Johannes Honter

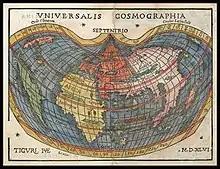
Honter's 1546 map "Universalis Cosmographia"

He returned to Brassó in 1533 and became involved in local events. During his stay in the Holy Roman Empire, Honter had encountered Protestant ideas, and he worked hard to introduce Lutheranism to Transylvania. He attempted to achieve this by informing as many persons as possible. As such, he founded the humanist gymnasium local school (functioning to this day as the "Johannes Honterus" School), set up a printing press (1539), printed a large number of books (some of which he himself authored), such as the "Reformationsbuechlein", published the "Kirchenordnung aller Deutschen in Siebenbuergen" and assisted in the introduction of a paper mill.